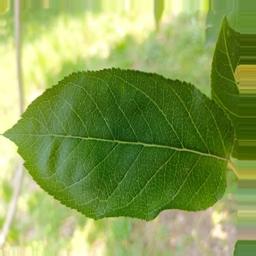
Label: Healthy